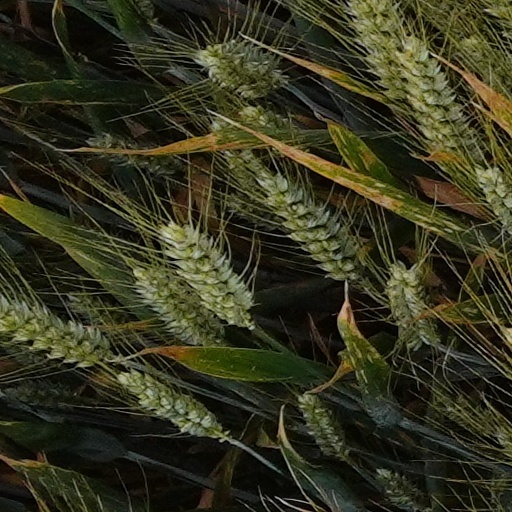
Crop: wheat